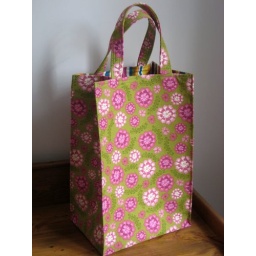
market bag in fall medallion bloom2